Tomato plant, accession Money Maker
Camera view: vertical (180 deg); turntable rotation: 150 degrees
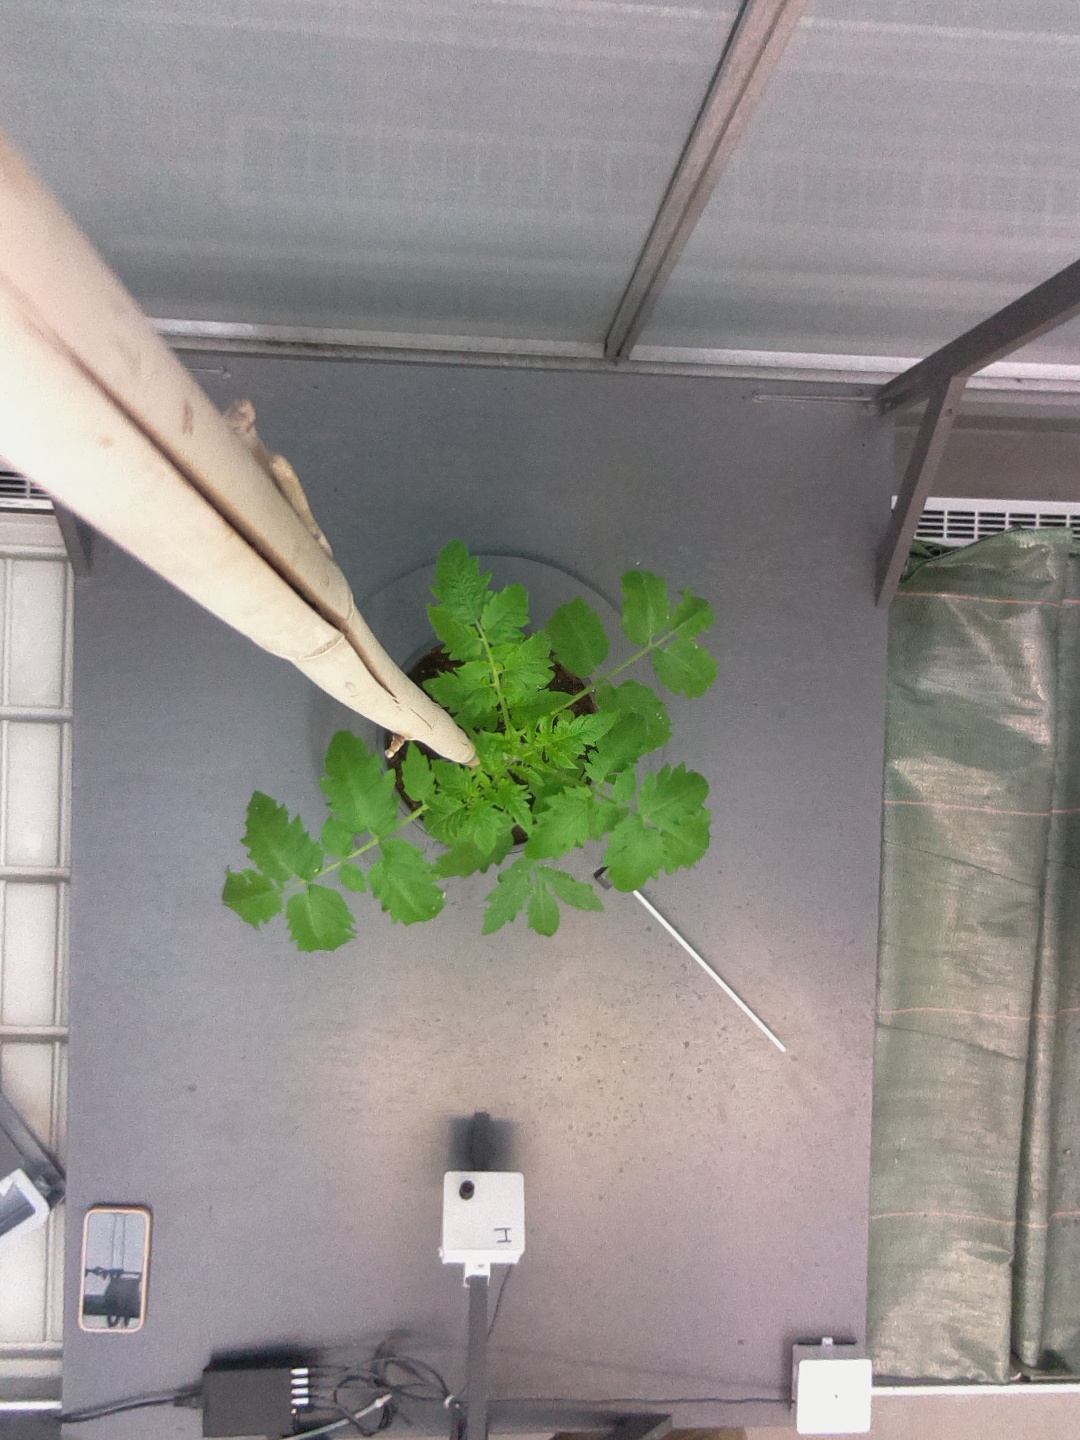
BBCH growth stage 13: 6 of true leaves visible